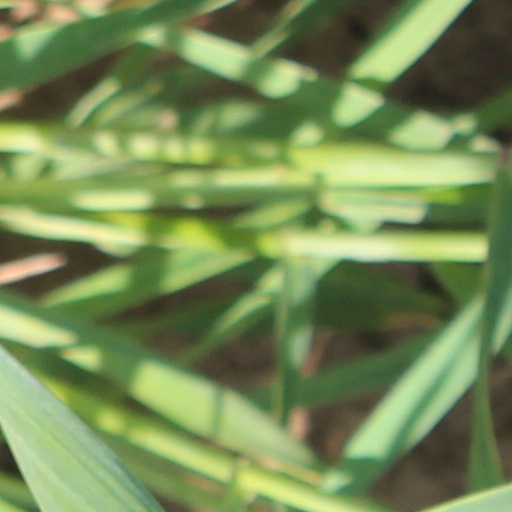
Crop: wheat